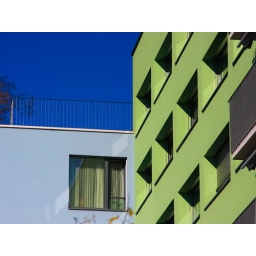
This is taken of an old people's home very near to my mother's house in Allschwil.